Varane Avashyamund

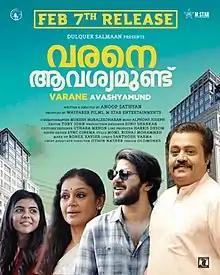
Theatrical release poster

Varane Avashyamund is a 2020 Indian Malayalam-language romantic comedy film written and directed by Anoop Sathyan, in his directorial debut. It was produced by Dulquer Salmaan under the banner of Wayfarer Films, and The film stars Suresh Gopi, Shobana, Dulquer Salmaan and Kalyani Priyadarshan. It has music by Alphons Joseph. Set in Chennai, It revolves around the people and happenings in an apartment complex in the city. It explores love, life, family and relationships.